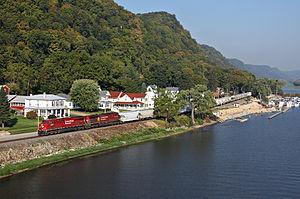
Lansing est une ville du comté d'Allamakee, en Iowa, aux États-Unis. Elle est fondée en 1851. La ville est ainsi nommée parce que le premier colon était originaire de Lansing.